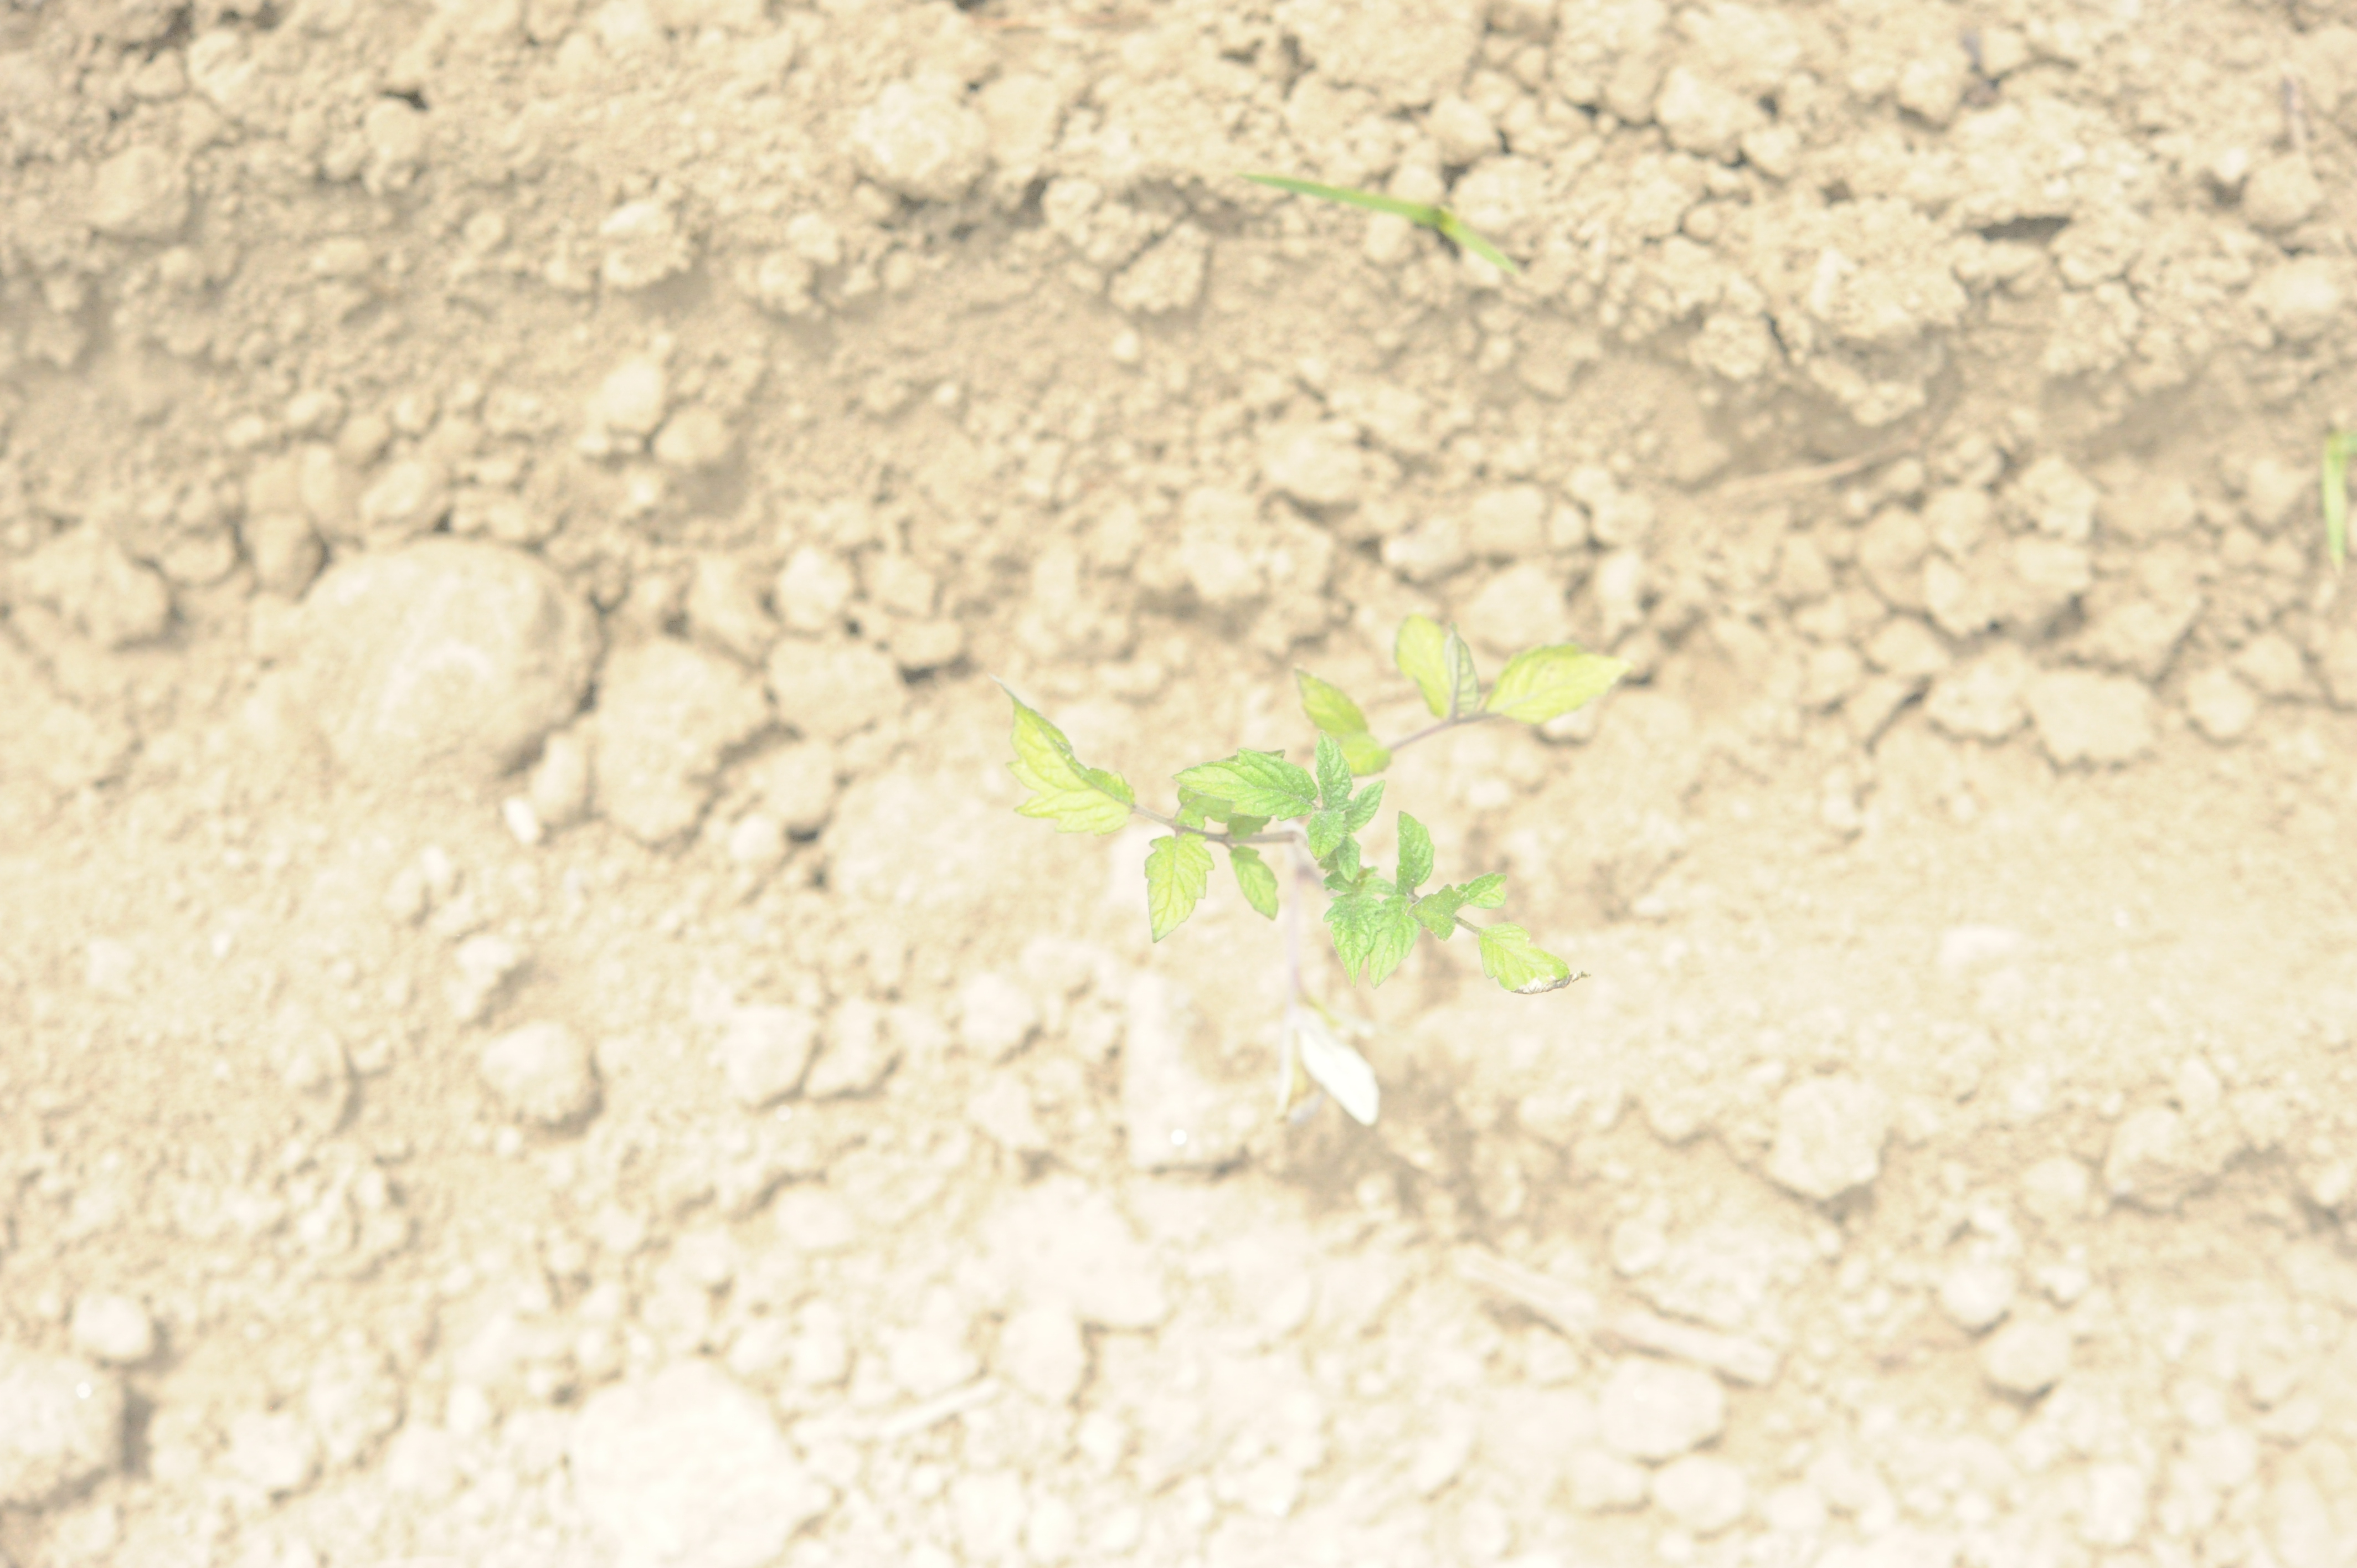
Label: tomato